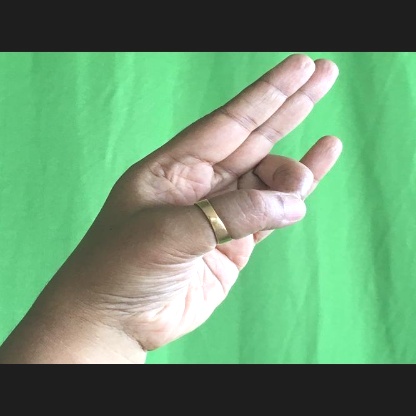
Mudra: Mayura